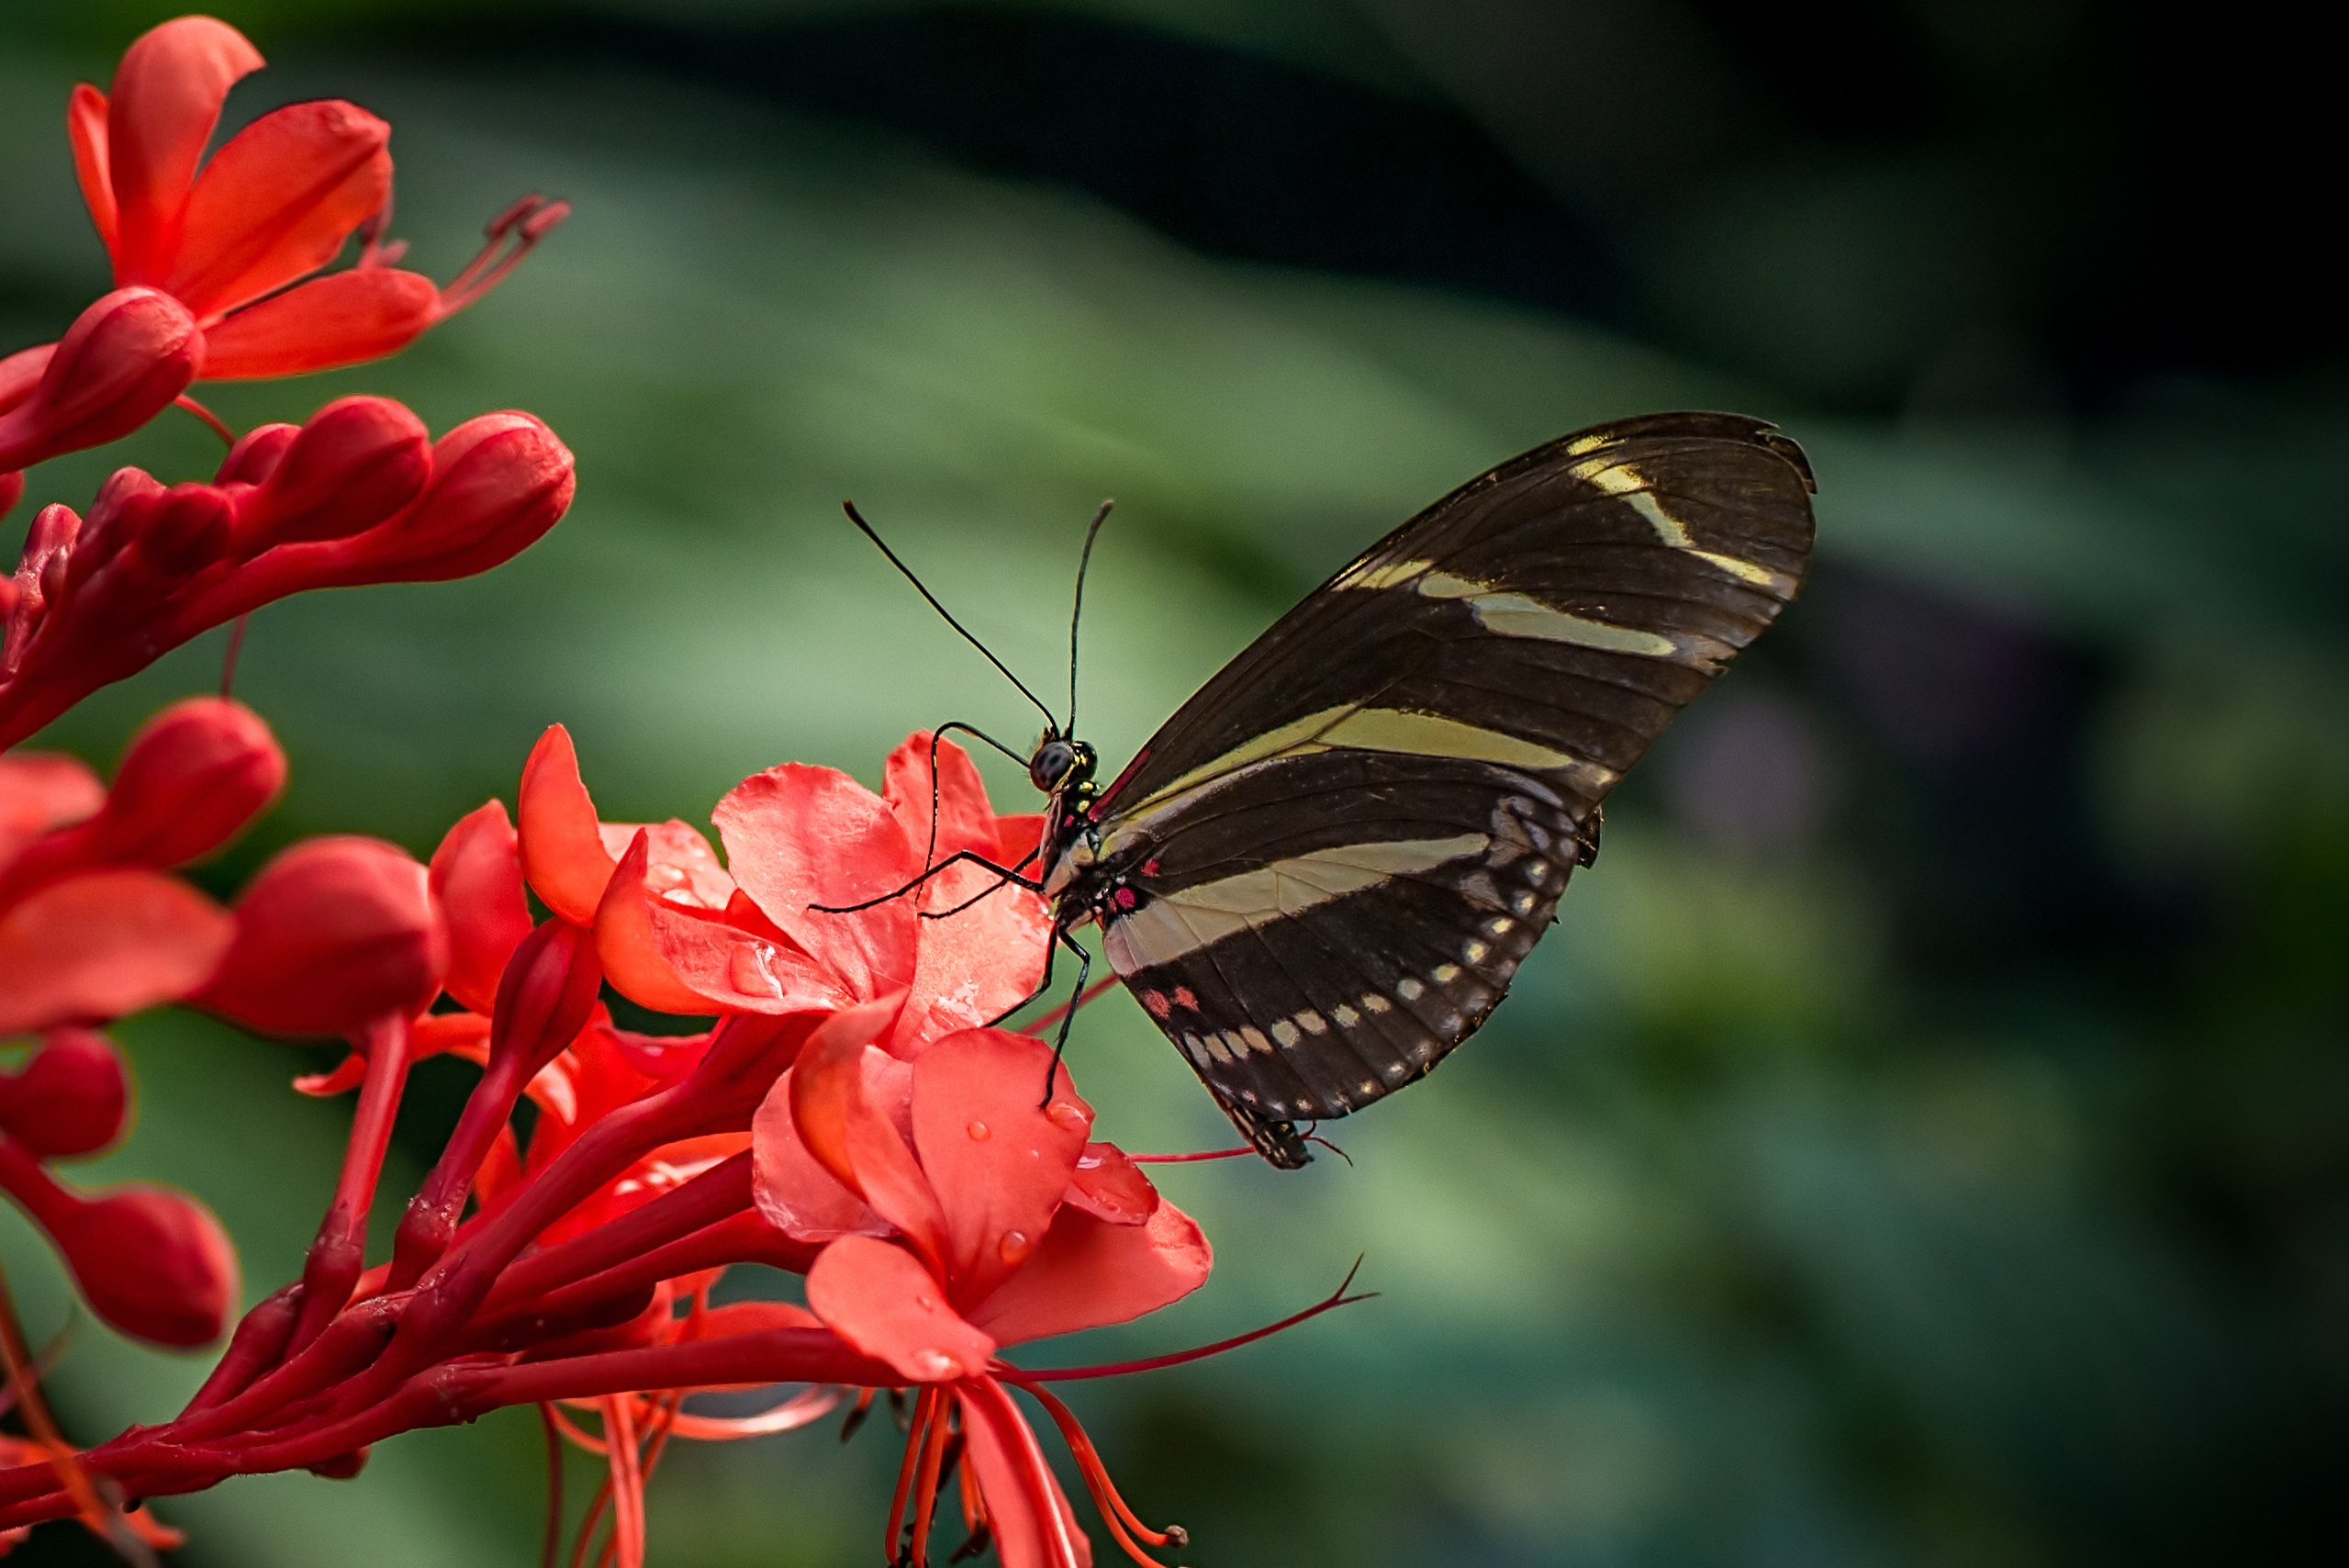
nature, plant, photography, leaf, flower, petal, red, tropical, insect, botany, butterfly, flora, fauna, invertebrate, zebra, close up, lepidoptera, south america, nectar, macro photography, arthropod, pollinator, heliconius charithonia, moths and butterflies